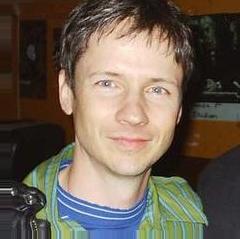
Age: 42